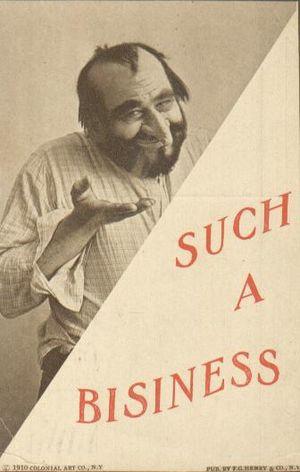
L'antisémitisme aux États-Unis est moins développé qu'en Europe mais y a cependant sévi particulièrement dans Sud et, après 1918, sur tout le territoire américain.